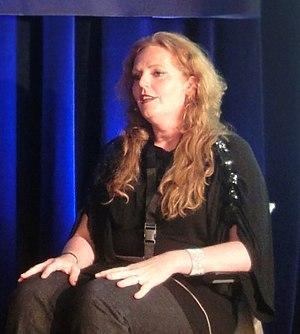
Eva-Maria Westbroek est une soprano d'opéra néerlandaise.